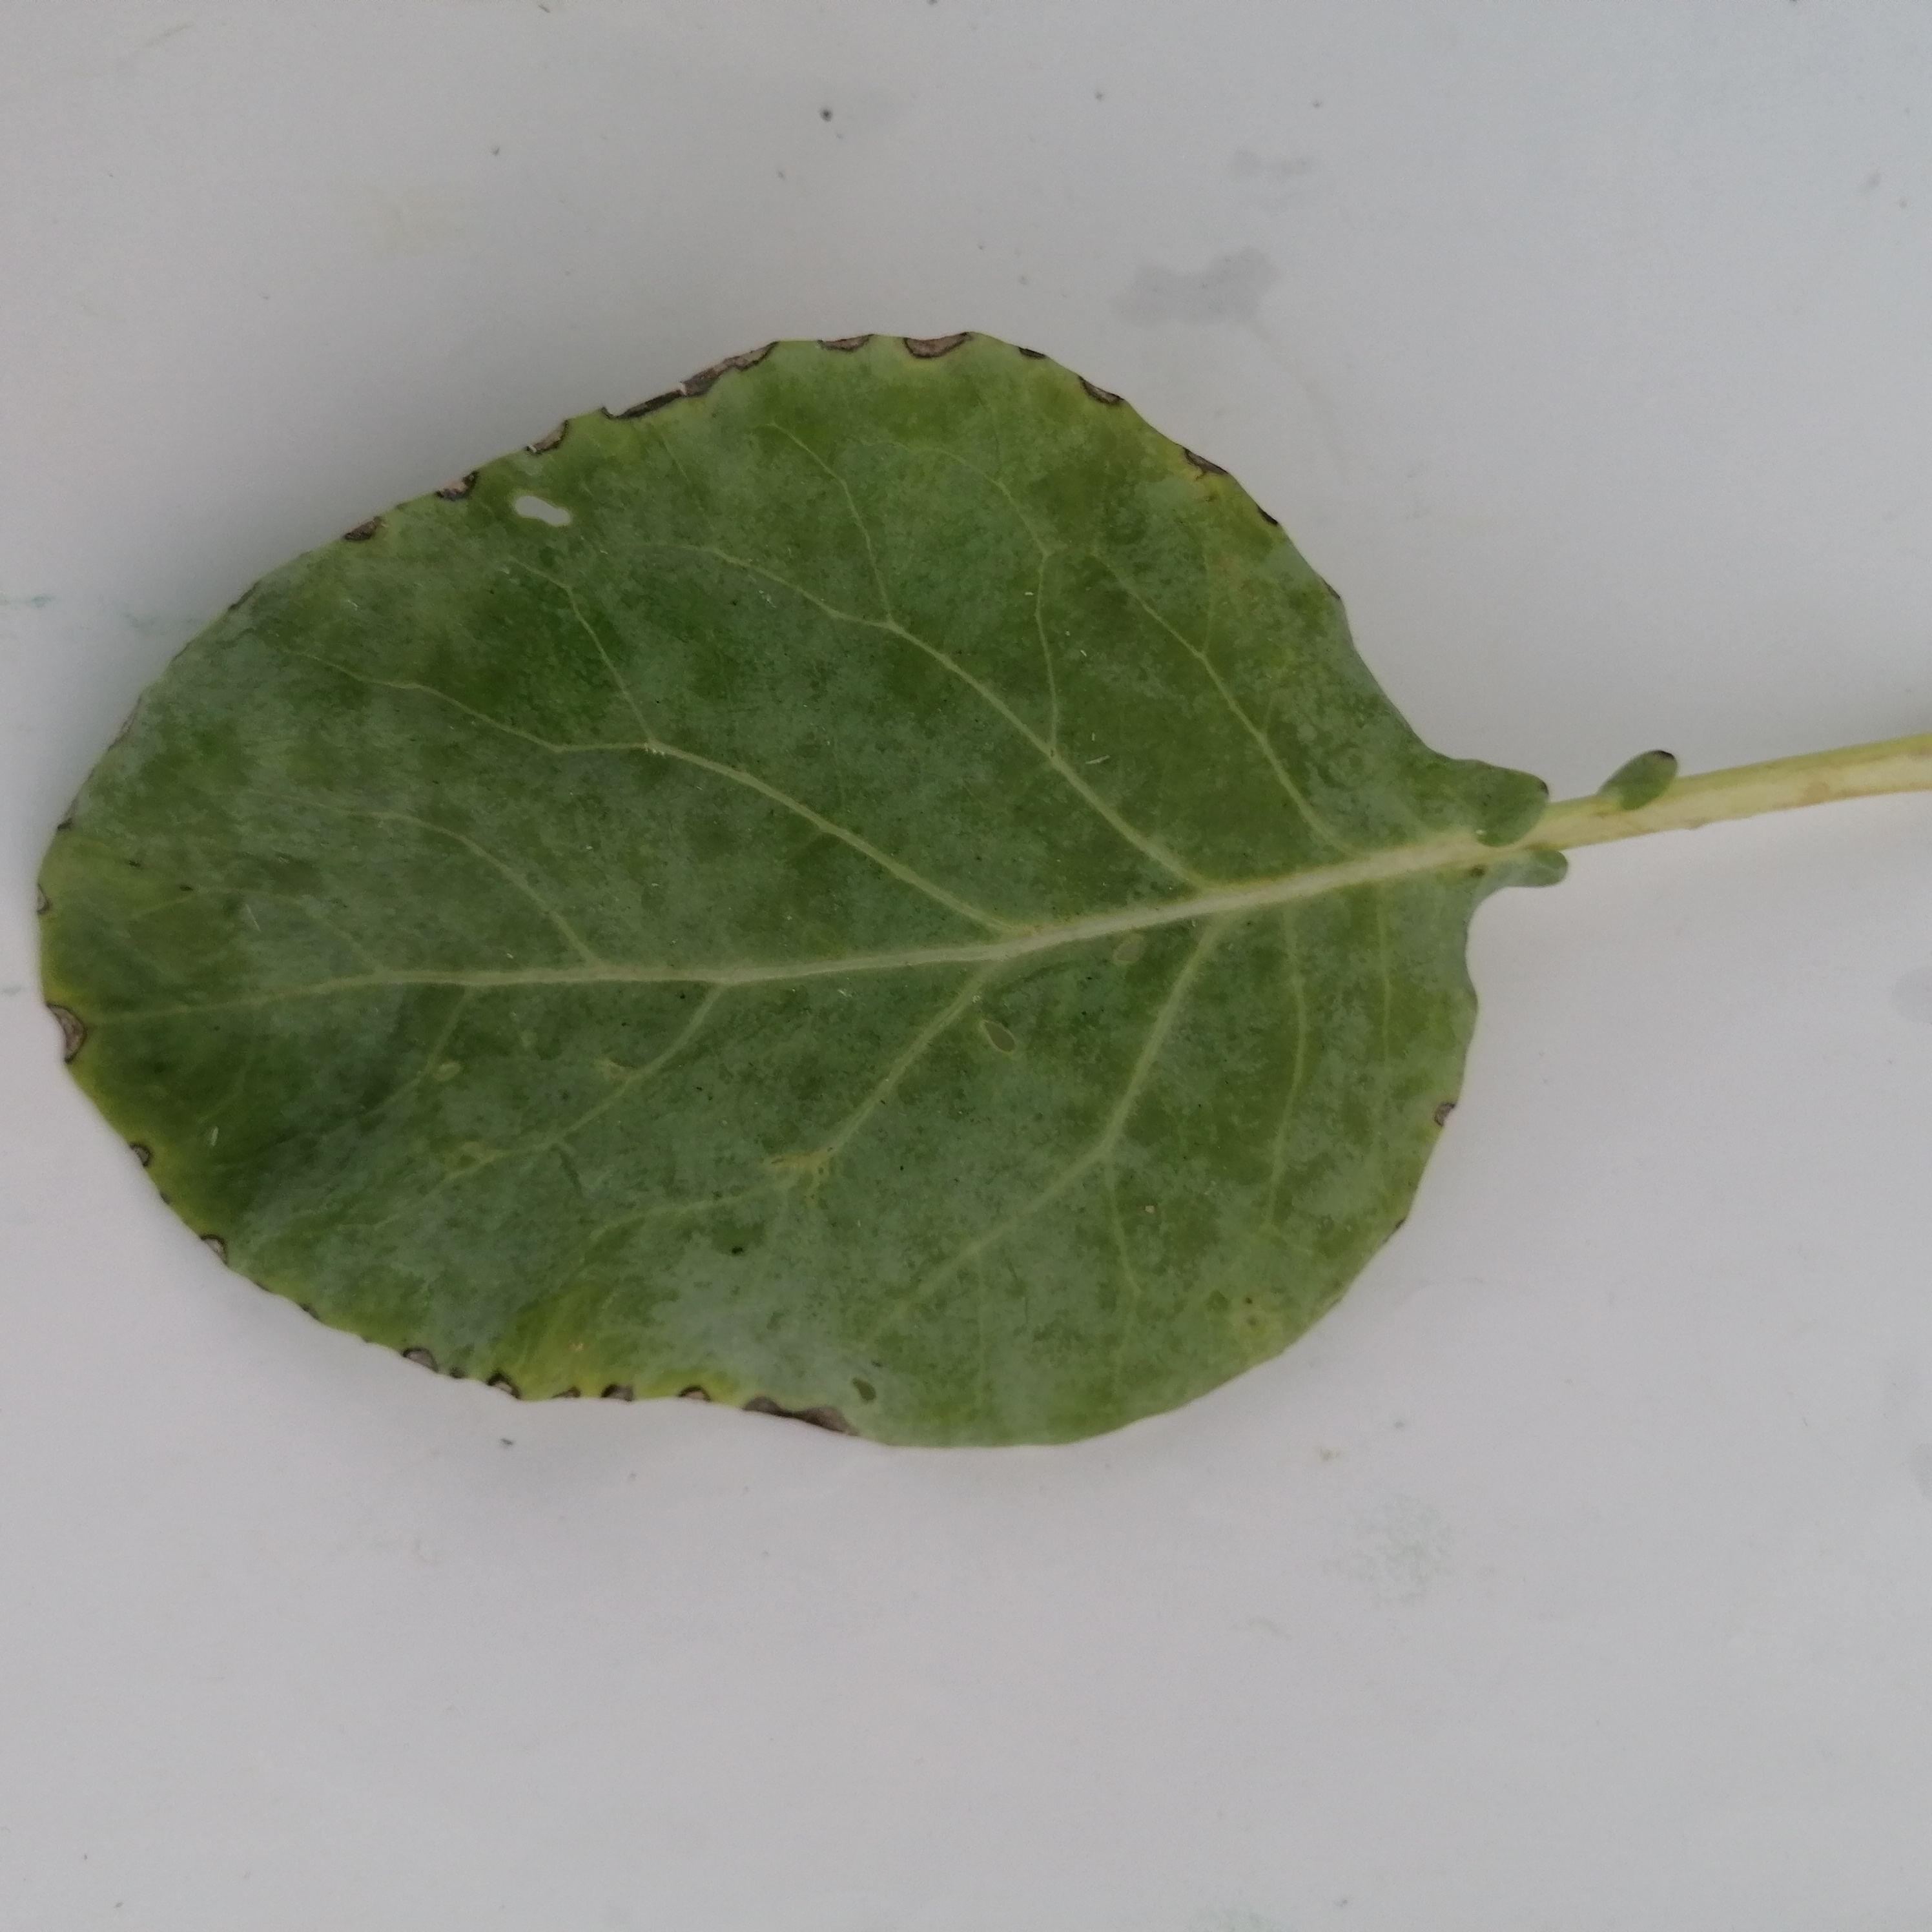
Label: Black Rot